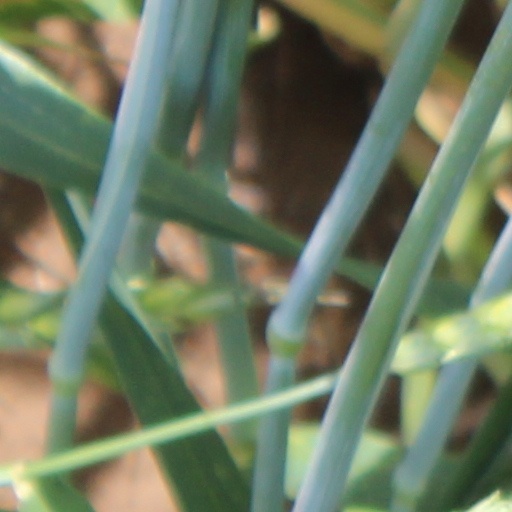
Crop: wheat